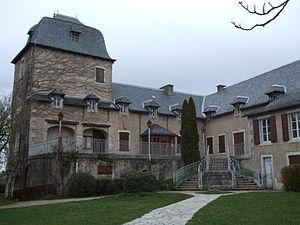
Mairie de Sébazac-Concourès.
Sébazac-Concourès est une commune française, située dans le département de l'Aveyron en région Occitanie. La commune fait partie de l'agglomération de Rodez. La population sébazacoise a augmenté de 8,1 % entre 1999 et 2007.